Historiography of the British Empire

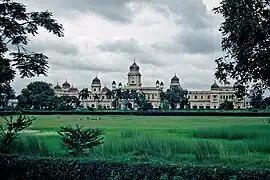
University of Lucknow founded by the British in 1867 in India

With respect to its colonies, British mercantilism meant that the government and the merchants became partners with the goal of increasing political power and private wealth, to the exclusion of other empires. The government protected its merchants – and kept others out – by trade barriers, regulations, and subsidies to domestic industries in order to maximize exports from and minimize imports to the realm. The government used the Royal Navy to protect the colonies and to fight smuggling – which became a favourite American technique in the 18th century to circumvent the restrictions on trading with the French, Spanish or Dutch. The goal of mercantilism was to run trade surpluses, so that gold and silver would pour into London. The government took its share through duties and taxes, with the remainder going to merchants in Britain. The colonies were captive markets for British industry, and the goal was to enrich the mother country (not the colonists).